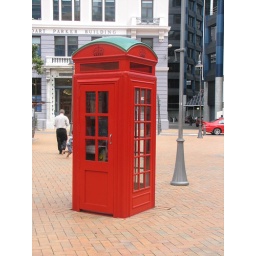
20 December 2007 - The old style telephone box in Post Office Square, Wellington.